RBFOX1

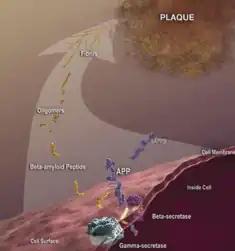
Alzheimer's plaque pathology showing cleavage by the secretases causing longer isoforms of APP to form oligomers, then fibrils, then plaques.

Spinocerebellar ataxia is a neurodegenerative disease that slowly impedes gait, causes slurred speech, and causes an inability to control motor functions such as balance and coordination. This group of ataxias typically do not begin until adulthood. Several mechanisms play into the manifestation of this disease including ion channel dysfunction, RNA toxicity, and proteotoxicity. Due to the heterogenous nature of spinocerebellar ataxia, therapies are very difficult to develop and would most likely require specificity for each type. Rbfox1 is noted to be a possible contributor to spinocerebellar ataxia type 2 (SCA2), one of twelve dominant repeat expansion SCAs. The repeat is a CAG and causes an excessive string of glutamines to be translated. Unlike most other spinocerebellar ataxias which are purely cerebral, SCA2 also includes neurodegeneration. The Rbfox1/A2BP1 protein binds to the C-terminus of ataxin-2, and may contribute to the restricted pathology of SCA2. Ataxin-2 is the gene product of the SCA2 gene which causes familial diseases. The polyglutamine spinocerebellar aAtaxias not only have RNA foci and proteinaceous inclusions, but also the misfolded proteins themselves seem to aggregate in neuronal nuclei.